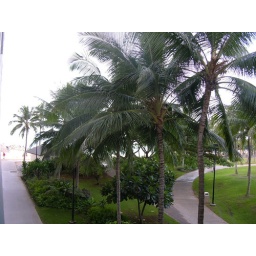
Looking over our balcony toward the beach (behind the trees)